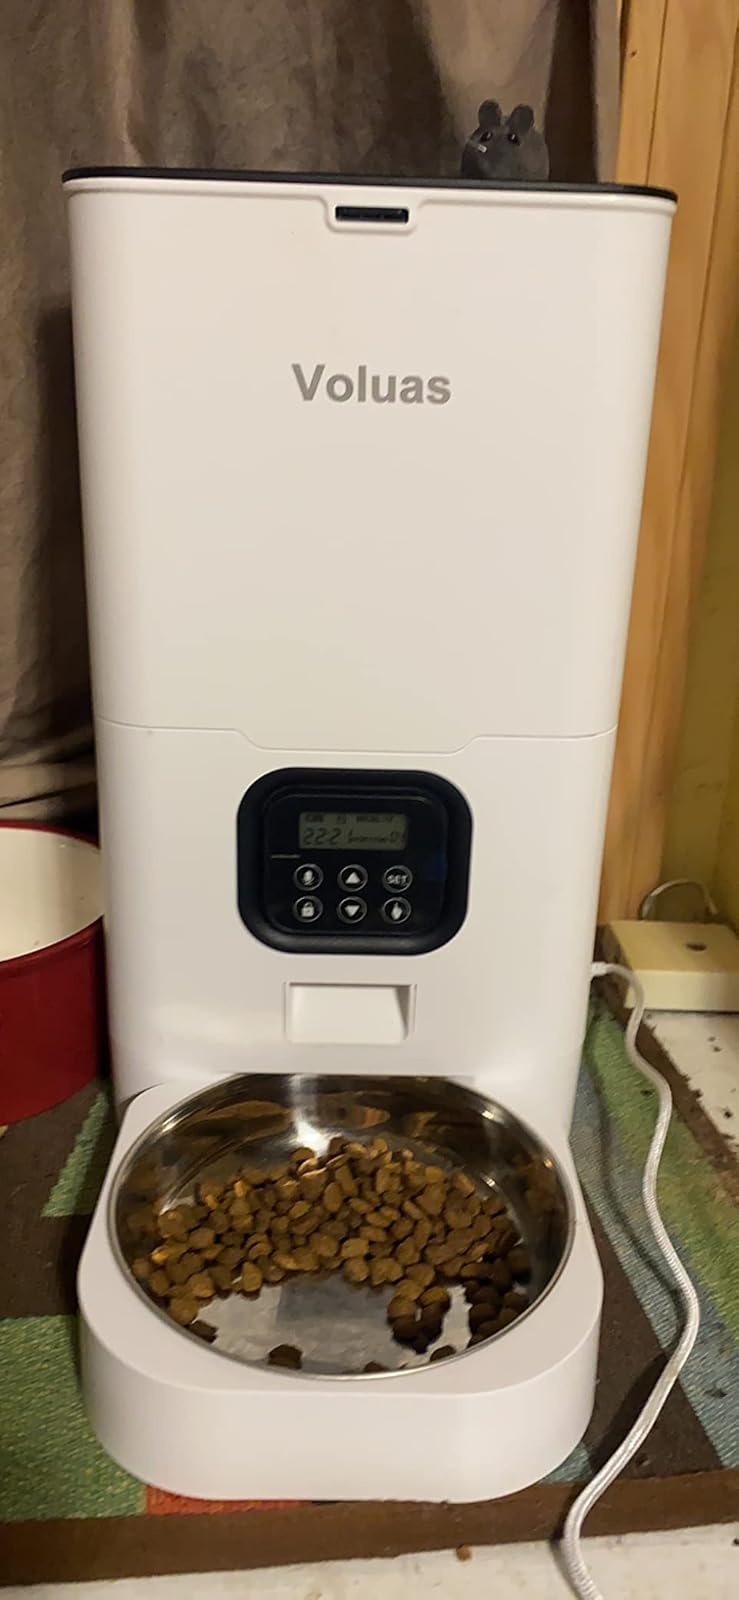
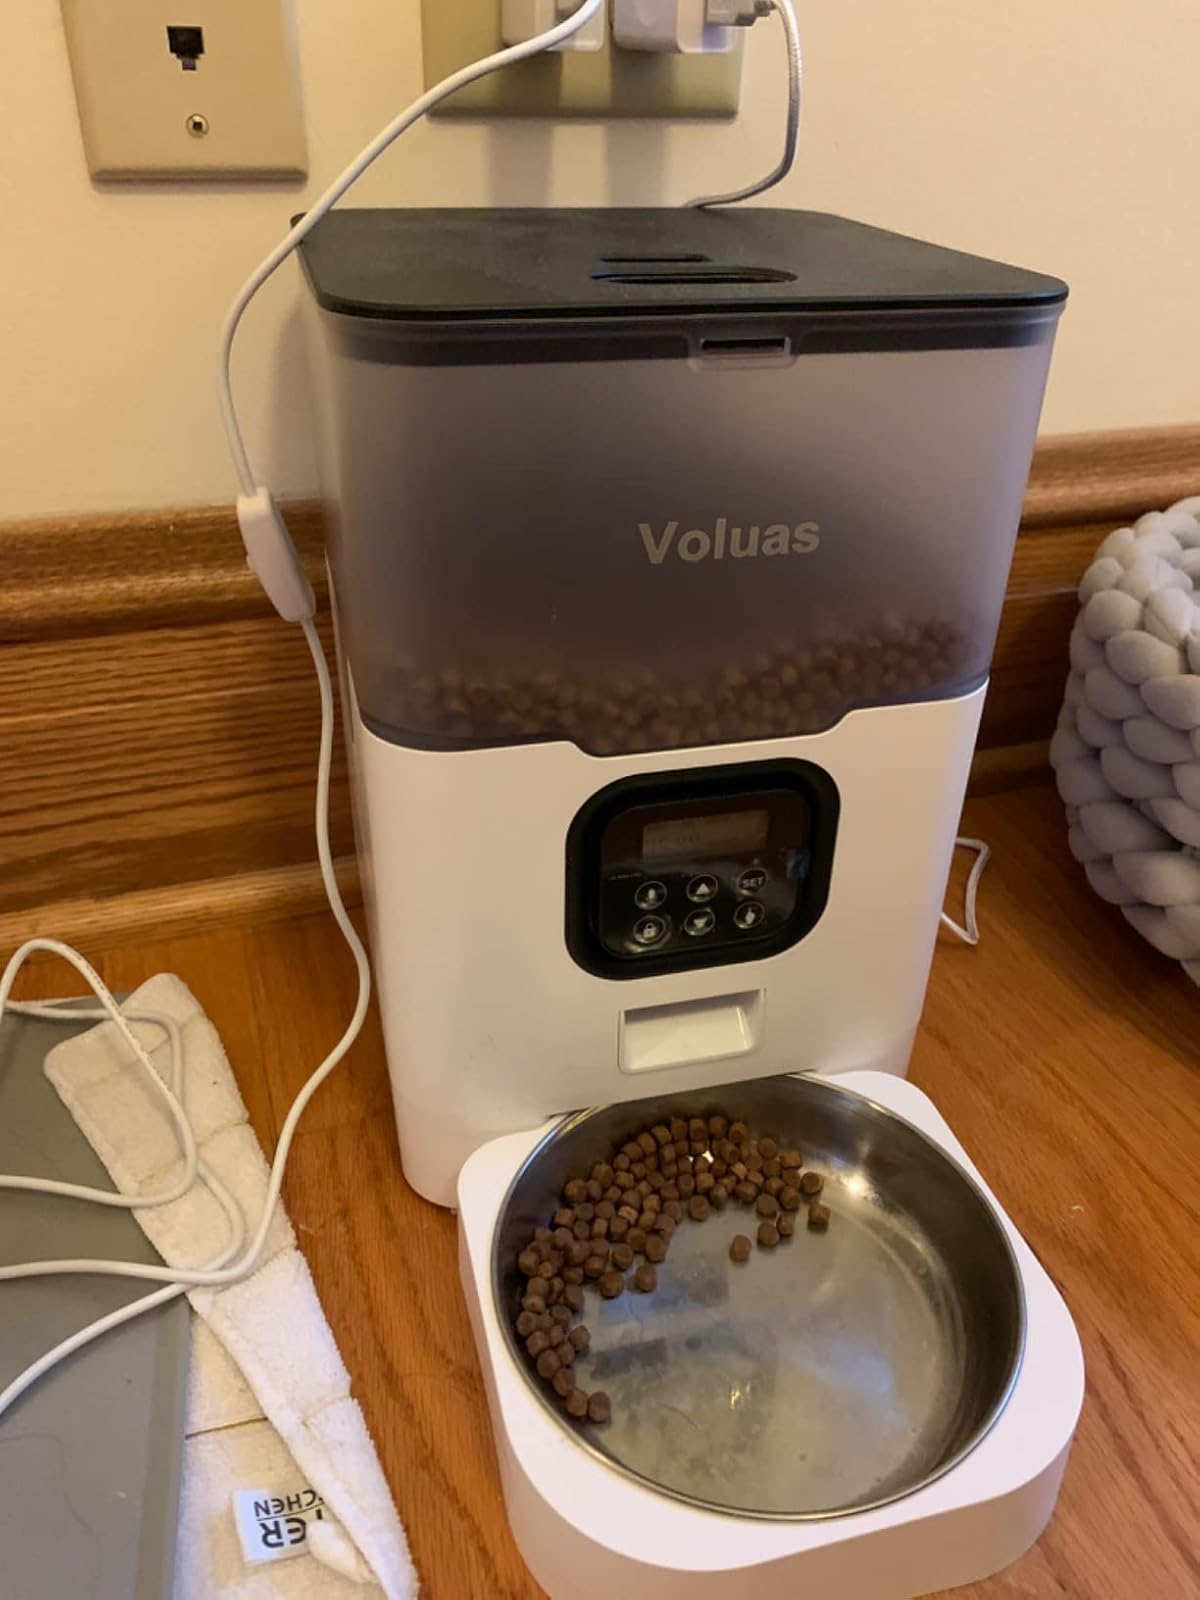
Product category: items_feeder
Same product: no